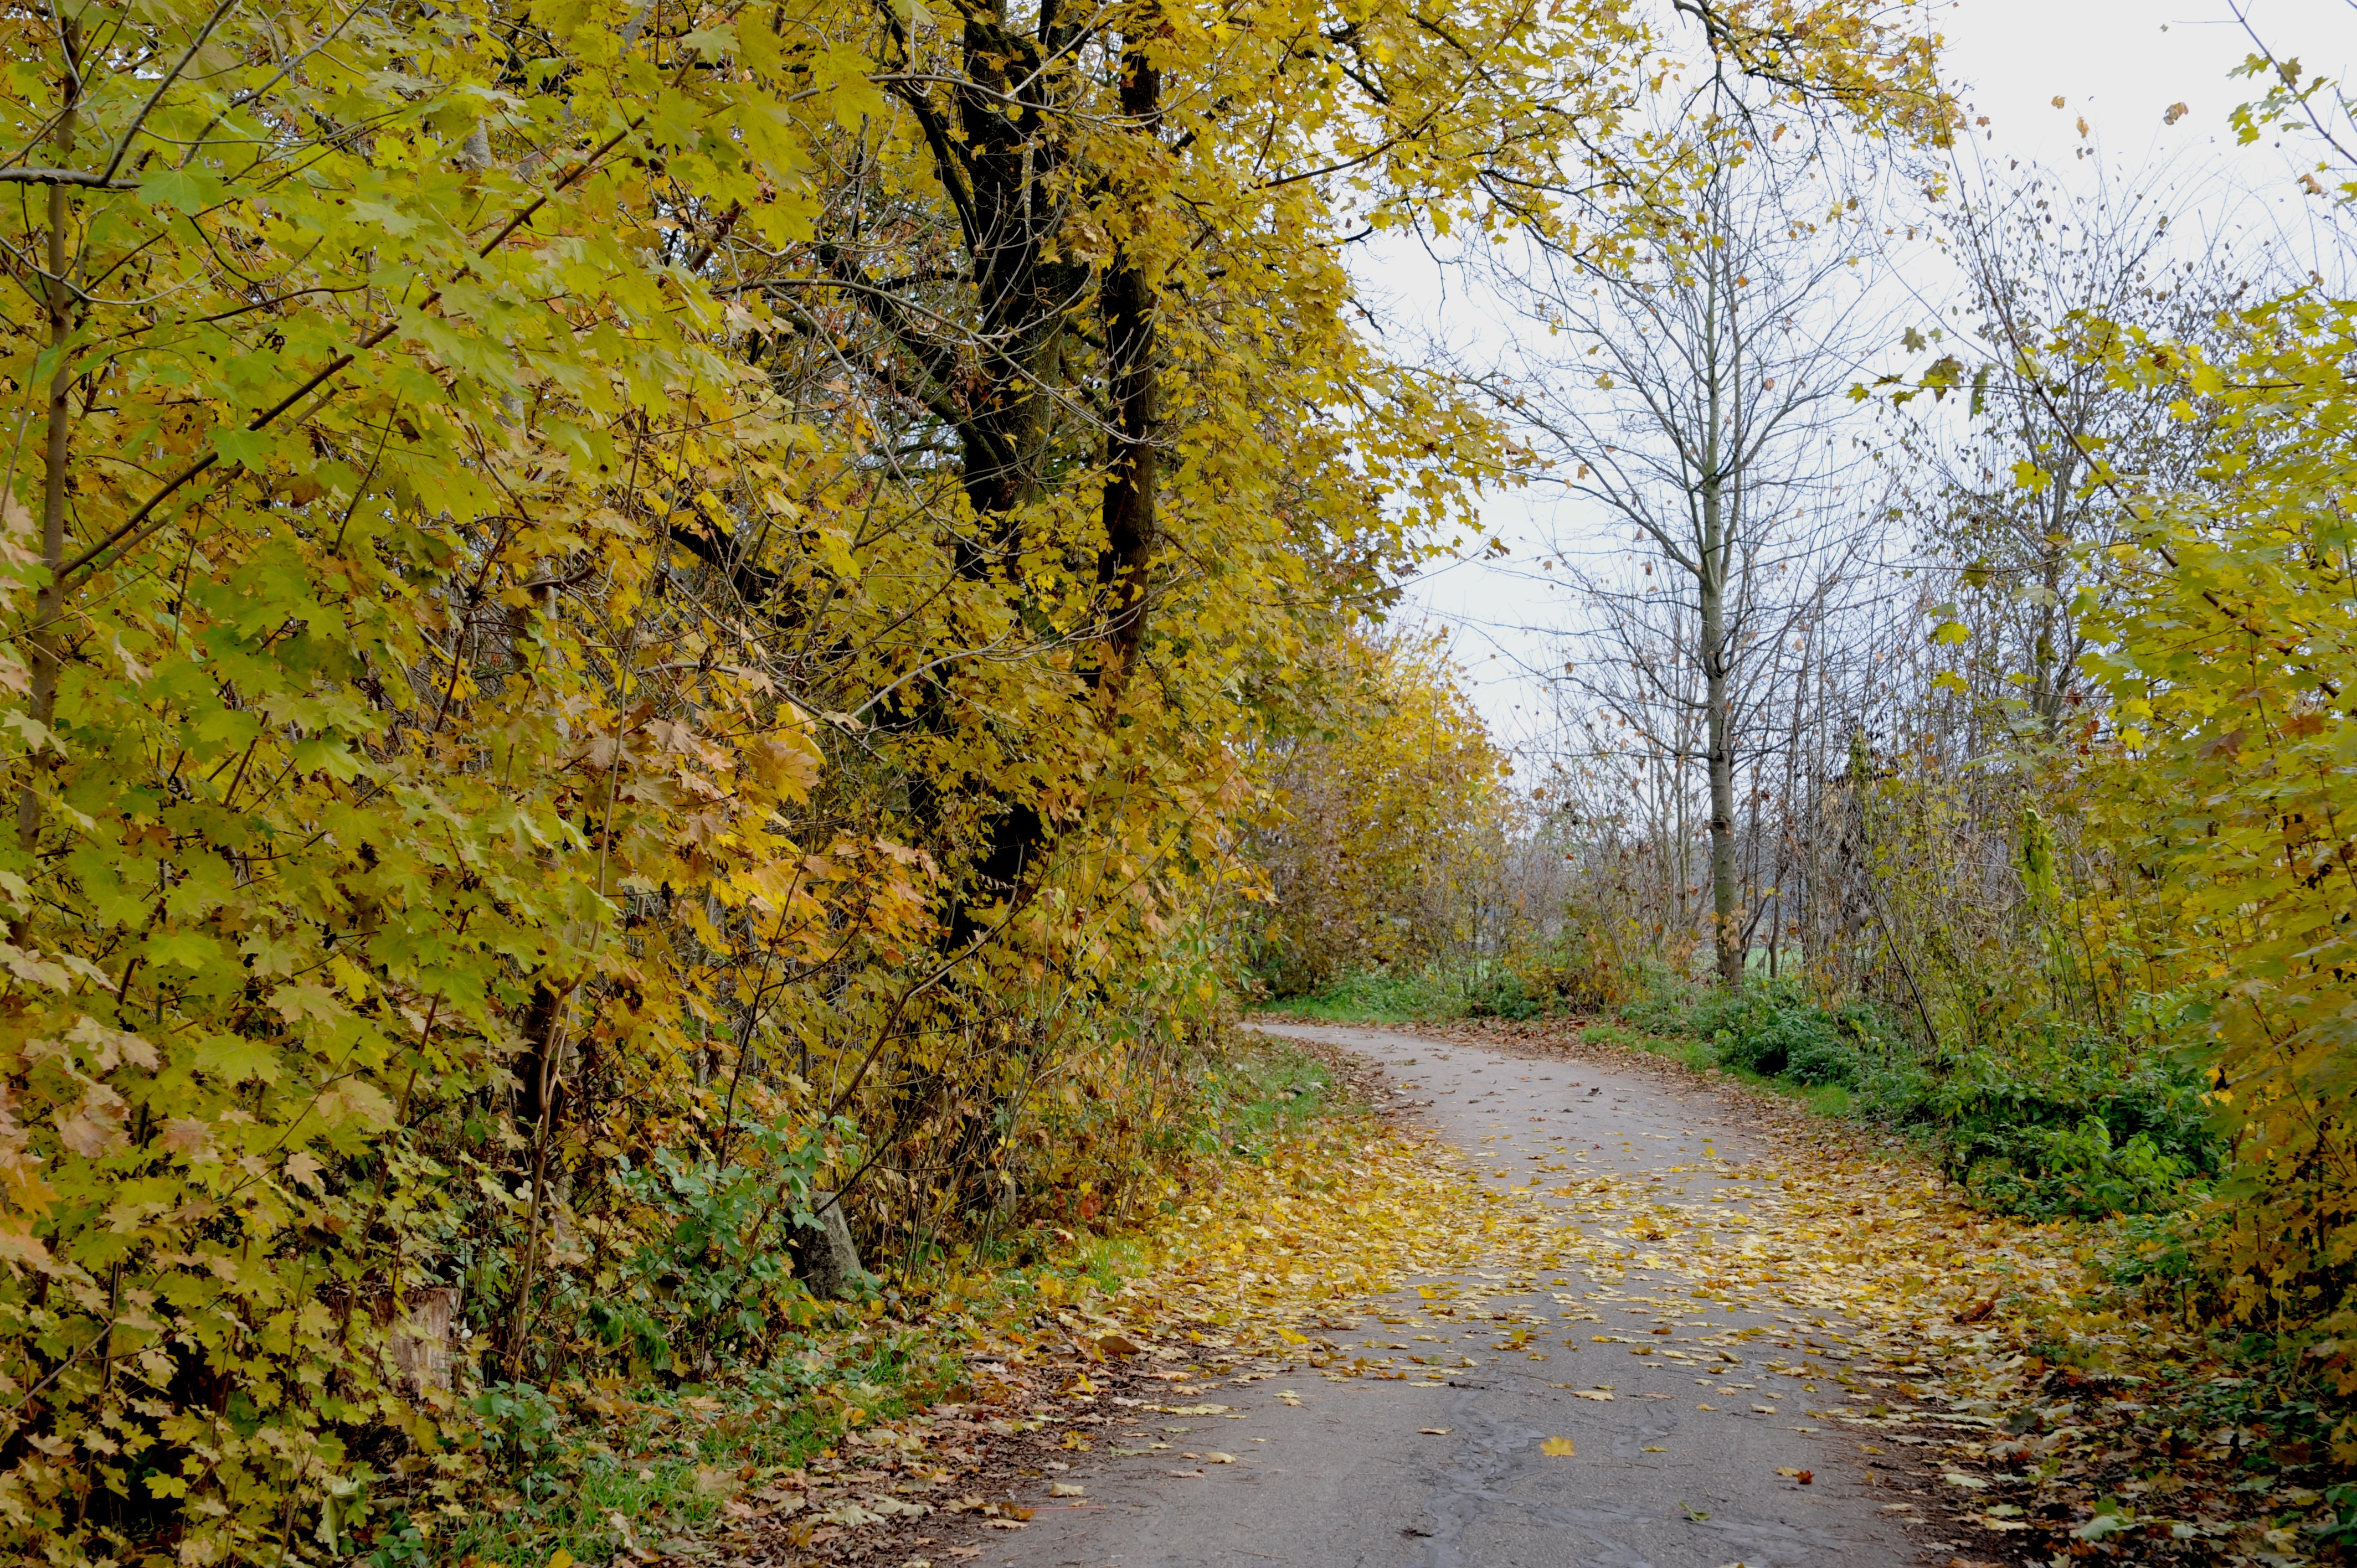
tree, nature, forest, plant, trail, sunlight, morning, leaf, autumn, season, trees, leaves, deciduous, germany, woodland, habitat, rural area, bicycle path, swabian alb, natural environment, atmospheric phenomenon, woody plant, alte landstrasse, sing up